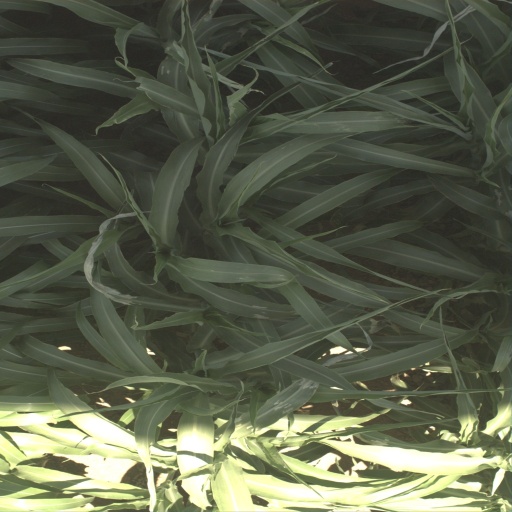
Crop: sorghum